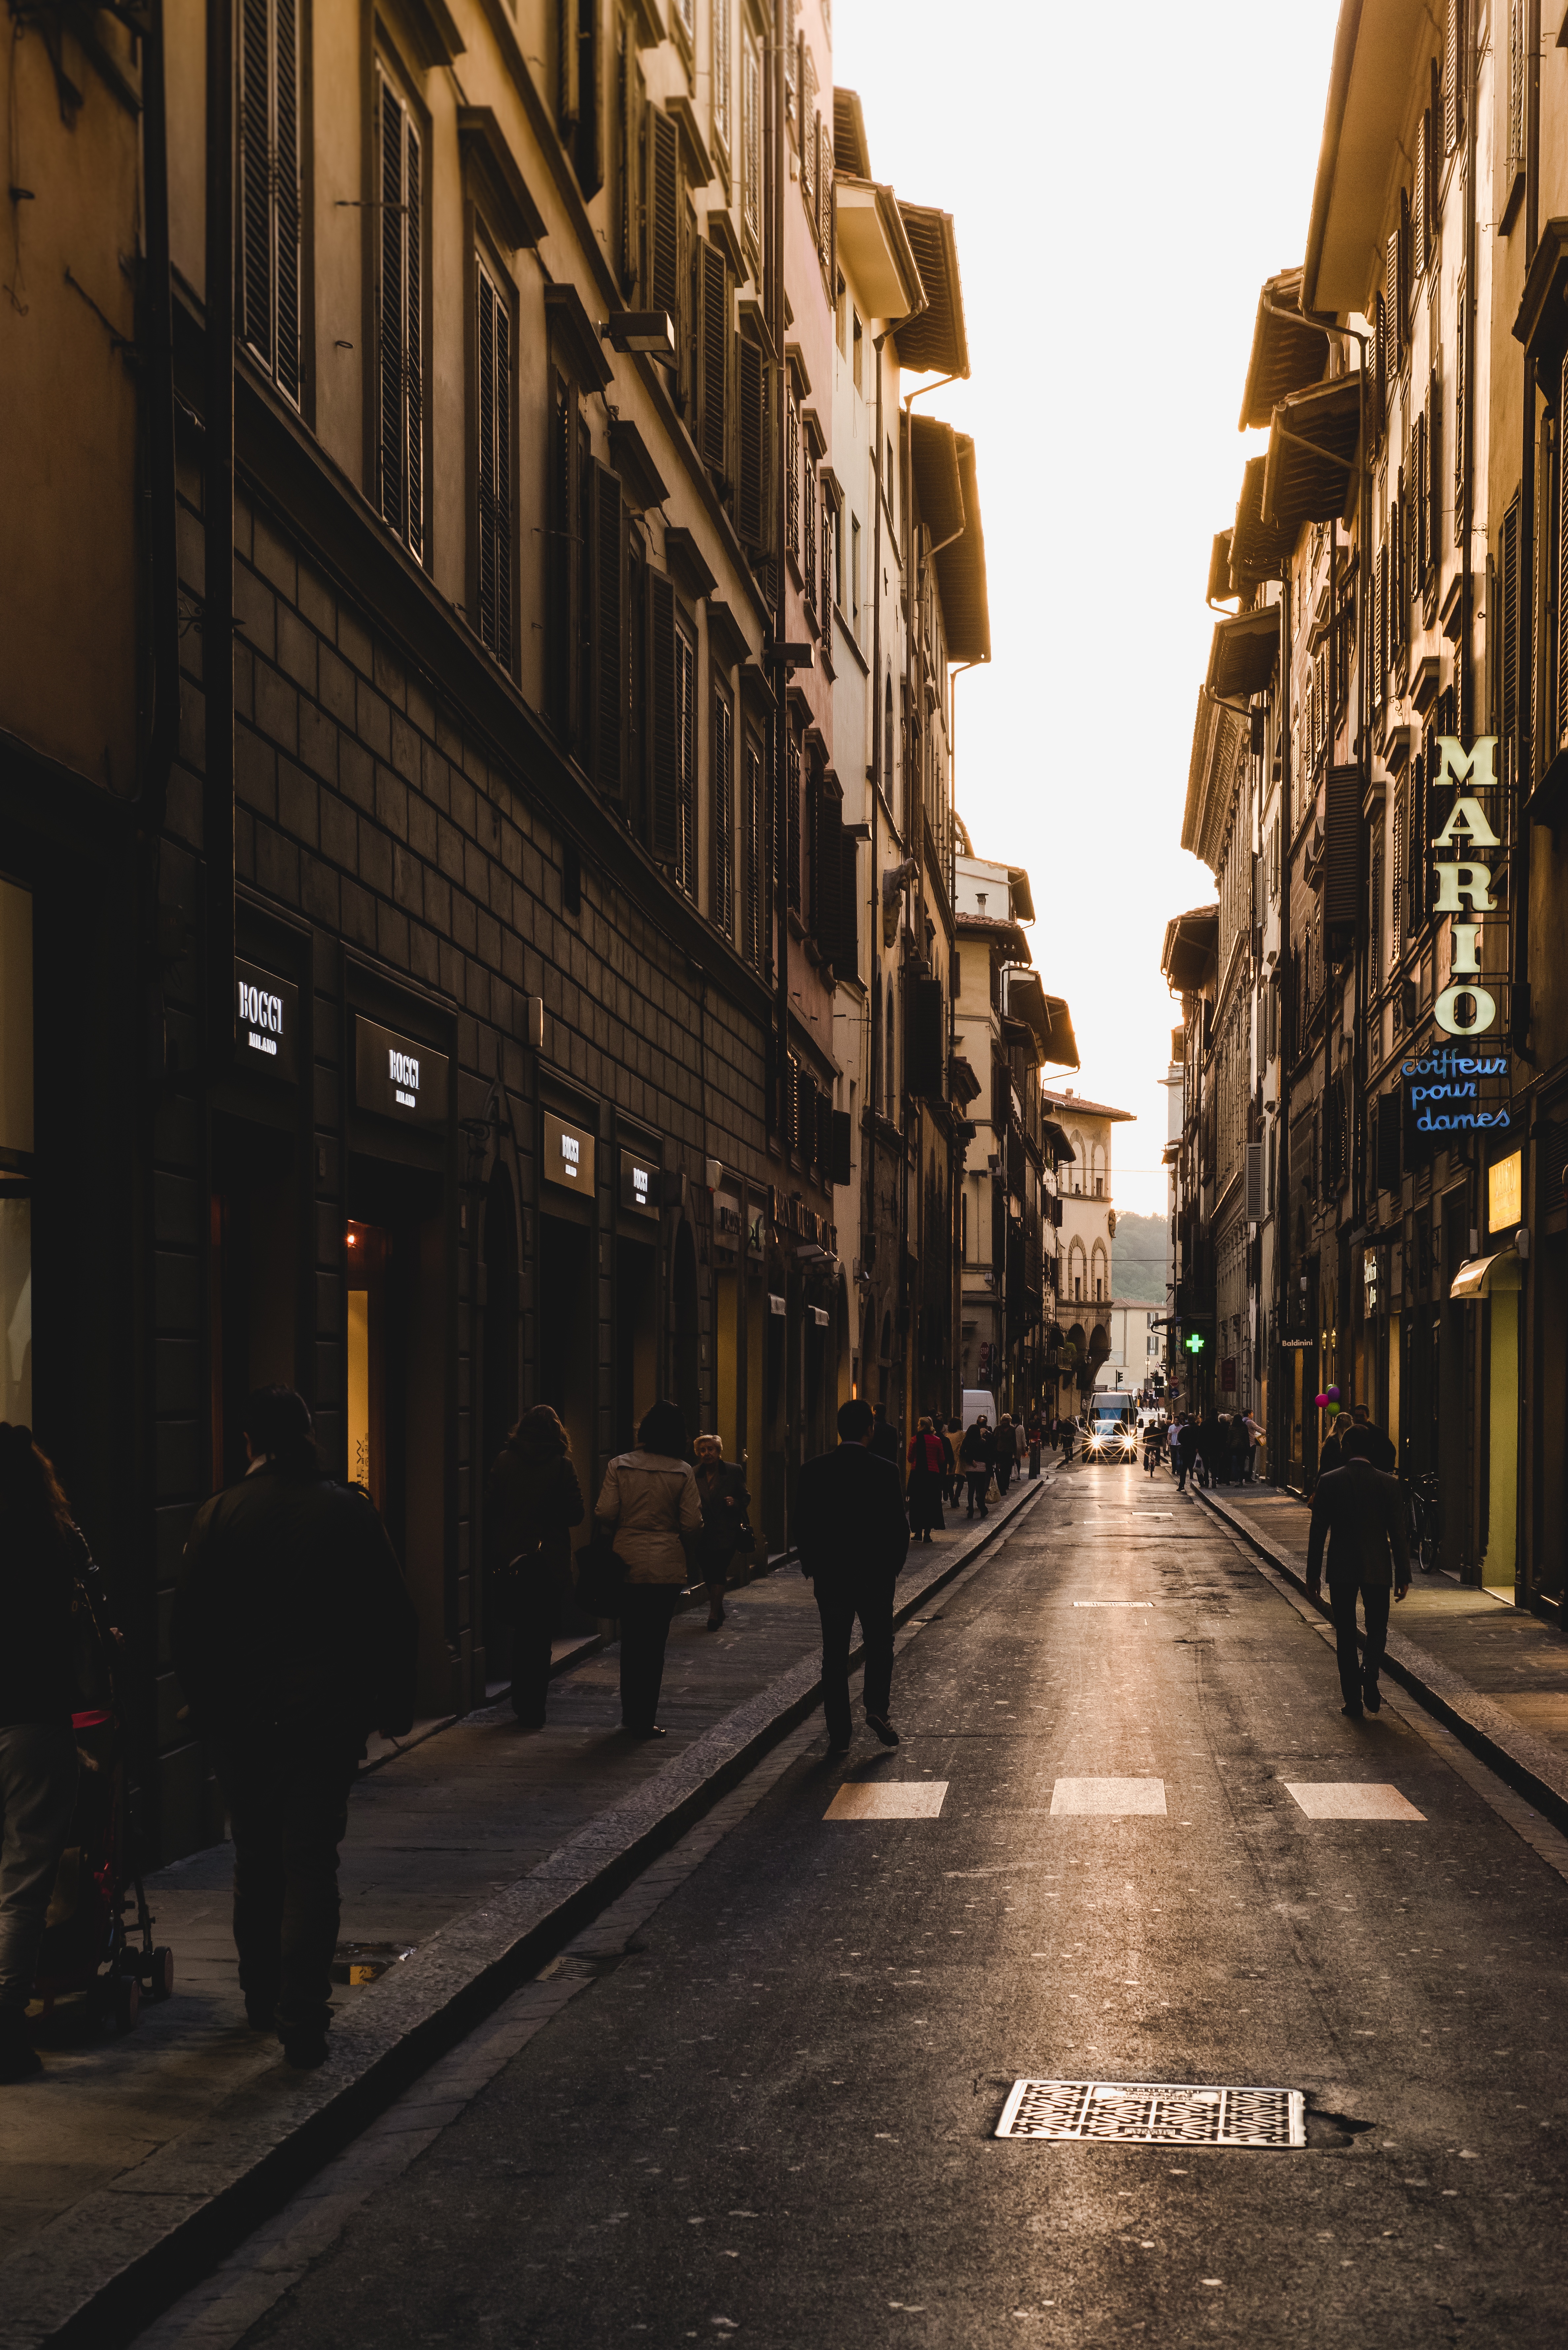
pedestrian, road, street, night, sidewalk, town, building, alley, city, cityscape, downtown, evening, lane, infrastructure, neighbourhood, urban area, nonbuilding structure